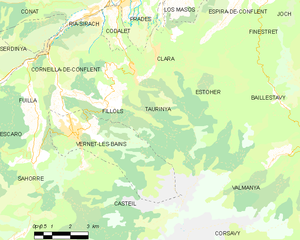
Carte des communes françaises
Taurinya est une commune française, située dans le département des Pyrénées-Orientales en région Occitanie.